Tears to Tiara

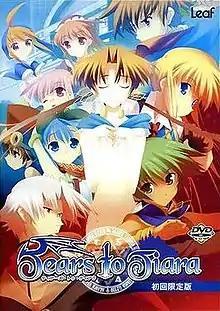
Cover art of Windows release

is a Japanese adult tactical role-playing game developed by Leaf. It was first released for Windows on April 28, 2005 in Japan. Then it was followed by a 12-years-old-and-up version called released for the PlayStation 3 platform on July 17, 2008 in Japan, Hong Kong, and Taiwan in which the adult content was removed. This port also contained several enhancements and additional scenarios including new character designs and changed the original 2D gameplay to 3D.